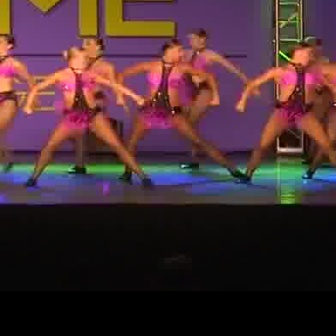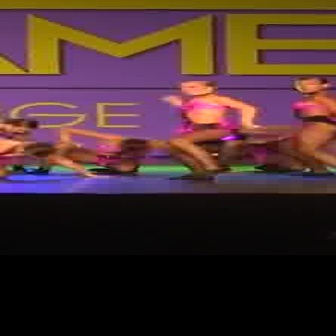
  Please identify the target specified by the bounding box [21,52,154,185] in the first image and locate it in the second image. Return the coordinates in [x_min,y_min,x_max,y_max] format.
Answer: [153,76,258,180]